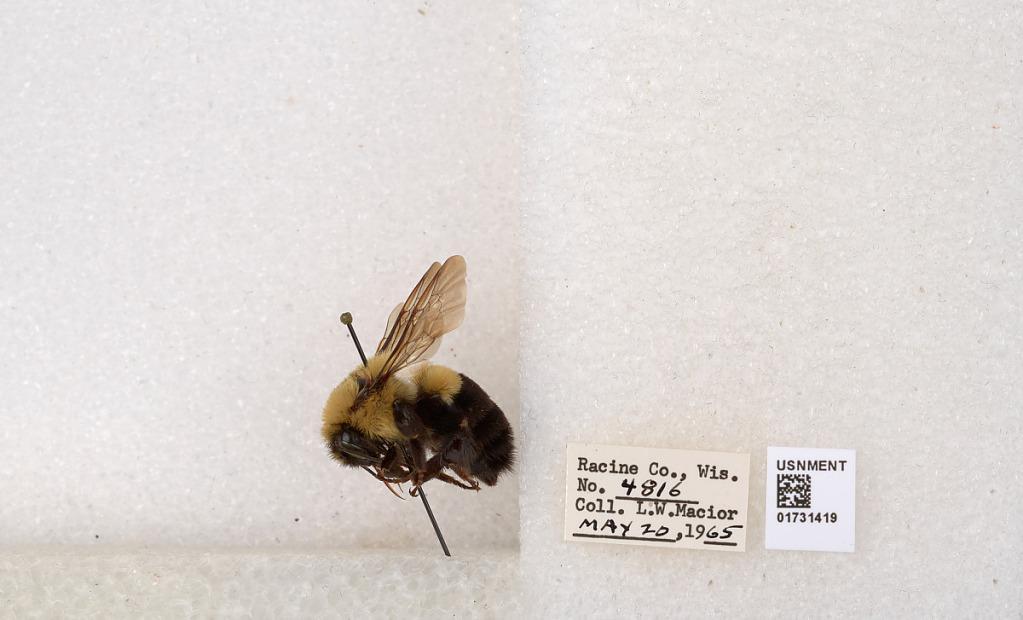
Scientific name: Bombus impatiens Cresson
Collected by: L. Macior
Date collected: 1965-5-20
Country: United States
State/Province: Wisconsin
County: Racine
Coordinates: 42.7299, -87.8123